Madrasah Akbarieh

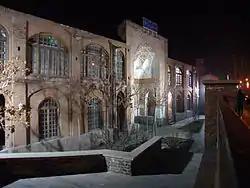
Akbariyye school

Madraseye Akbarieh was an old school in Tabriz, north-western Iran.